Sinner Take All

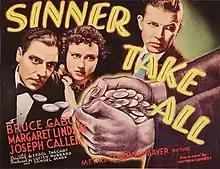

Sinner Take All is a 1936 American murder mystery film directed by Errol Taggart and starring Bruce Cabot, Margaret Lindsay and Joseph Calleia.